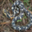
Label: snake